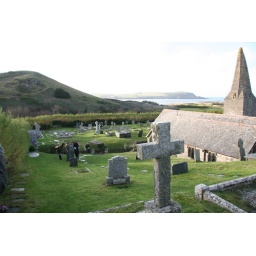
The church is by Rock and over the water you can see headland up from Padstow.